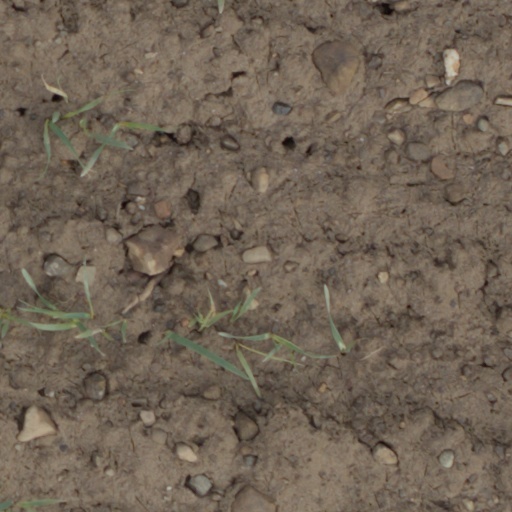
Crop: wheat